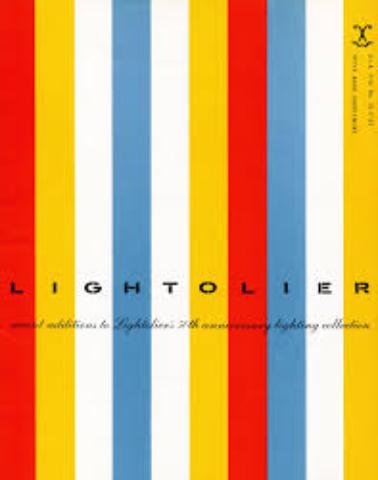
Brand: lightolier
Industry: Electronic